Charles-Valentin Alkan

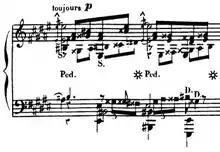
Extract from the second movement of the sonata "Les Quatre Âges" Op. 33, displaying one of Alkan's most complex musical textures

"Like ... Chopin", writes pianist and academic Kenneth Hamilton, "Alkan's musical output was centred almost exclusively on the piano". Some of his music requires extreme technical virtuosity, clearly reflecting his own abilities, often calling for great velocity, enormous leaps at speed, long stretches of fast repeated notes, and the maintenance of widely spaced contrapuntal lines. The illustration (right) from the "Grande sonate" is analysed by Smith as "six parts in invertible counterpoint, plus two extra voices and three doublings – eleven parts in all." Some typical musical devices, such as a sudden explosive final chord following a quiet passage, were established at an early stage in Alkan's compositions.